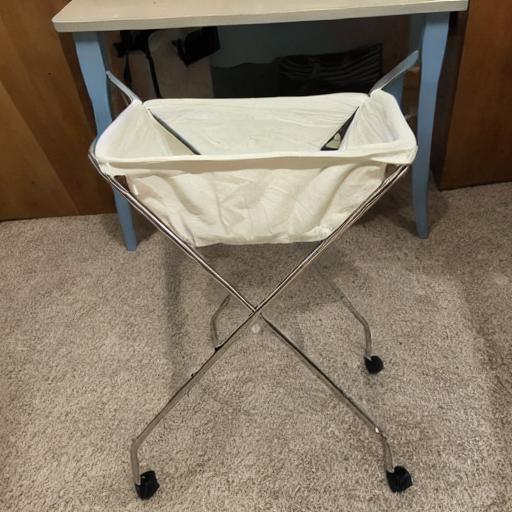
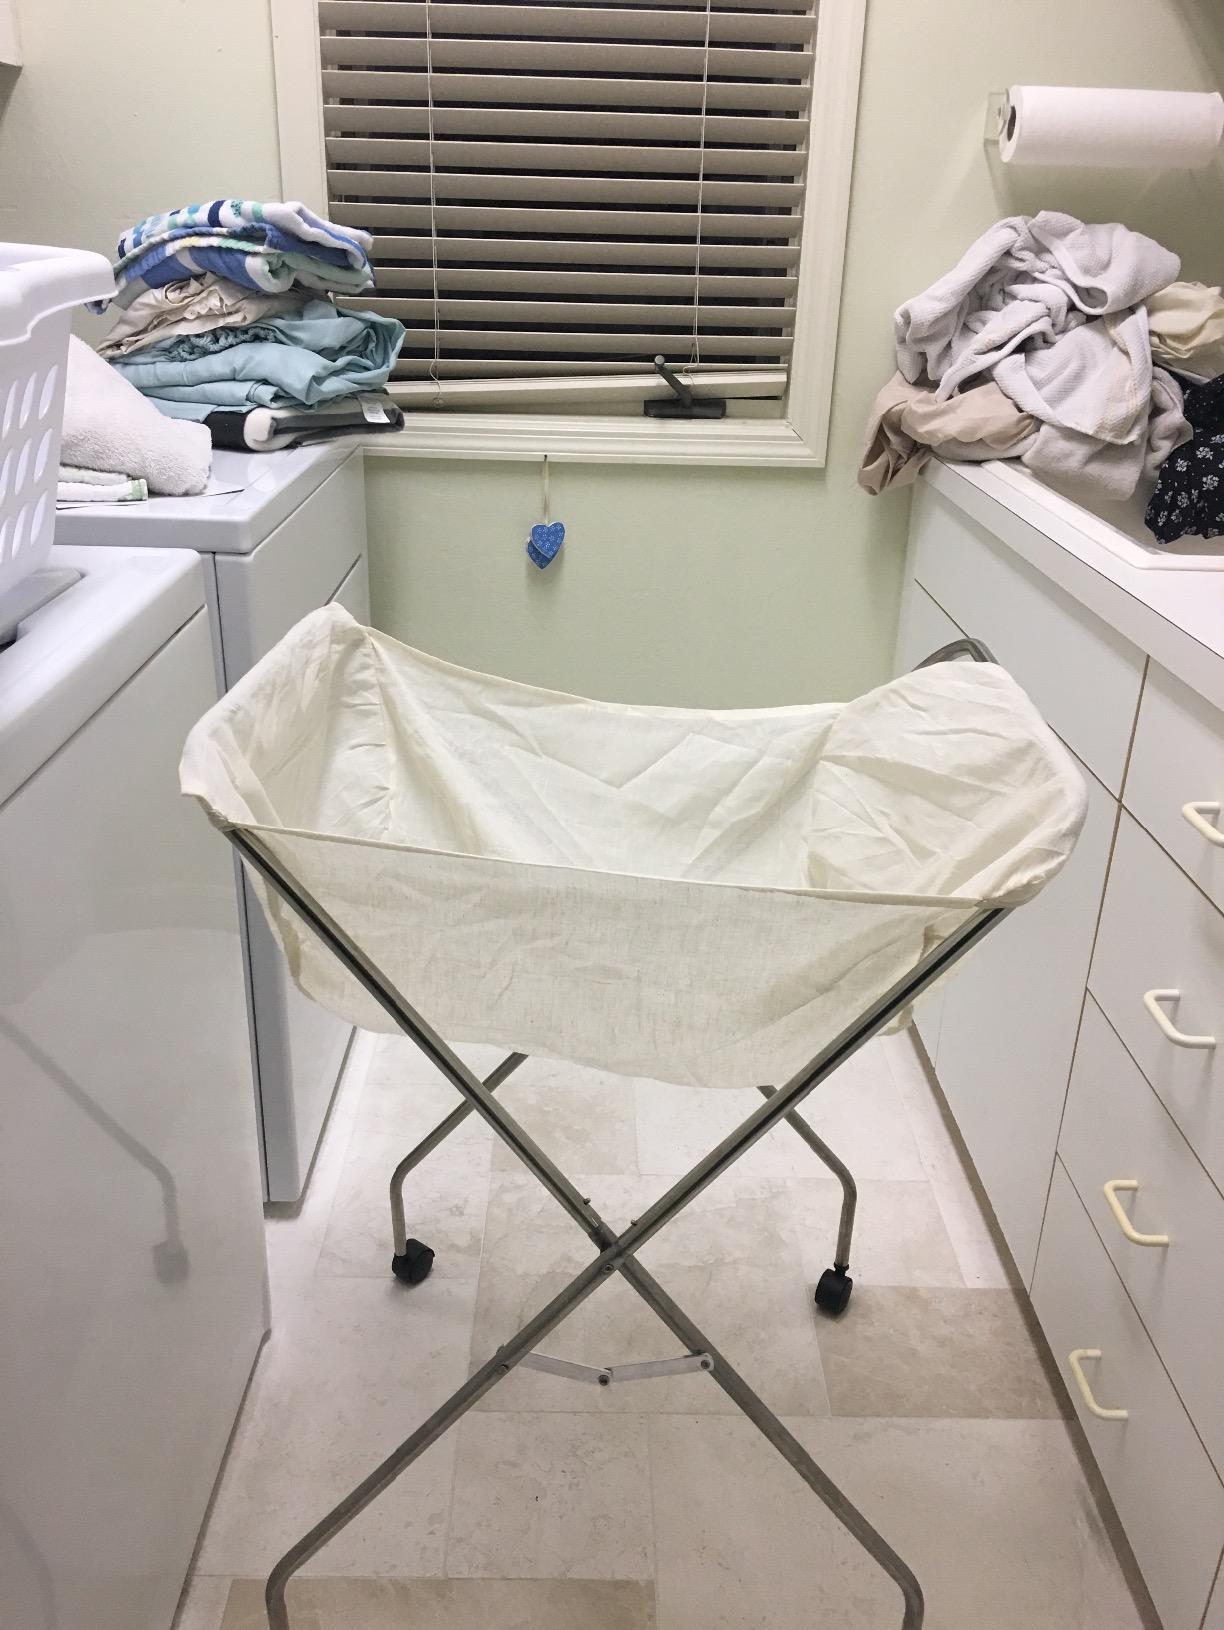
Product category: items_hamper
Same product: no